Ekkaluck Thongkit

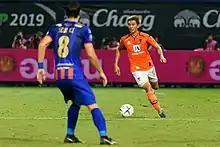
Ekkaluck (right)

Ekkaluck Thongkit (born August 27, 1983), simply known as Ekk, is a Thai retired professional footballer who plays as a left back or centre back.